Hogwarts Legacy

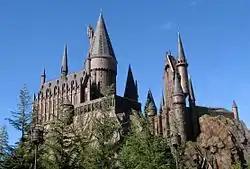
The Hogwarts castle was recreated based on its description in the "Harry Potter" books to be faithful to the source material and easy to recognise.

Next to experiences in Hogwarts Castle, players can explore related areas such as the magic village of Hogsmeade, the Forbidden Forest, and the Room of Requirement. Hogsmeade offers a variety of shops and establishments, including the sweet shop Honeydukes and the Hog's Head tavern. The Room of Requirement features environmental customisation elements; players can modify the room with various objects as they progress. It can be fully personalised, and its architecture can be changed. The room serves as a place to store and maintain utility items such as brewing stations and planting pots, which can also be customised. Some of the magical beasts can be held in a chosen "Vivarium", a separate place where players take care of them. Players are able to tame, care for, and ride various magical beasts, including hippogriffs and thestrals. Other magical creatures available for interaction include unicorns, kneazles, and puffskeins. Plants grown or acquired can be used in combat, such as mandrakes, which can stun enemies.